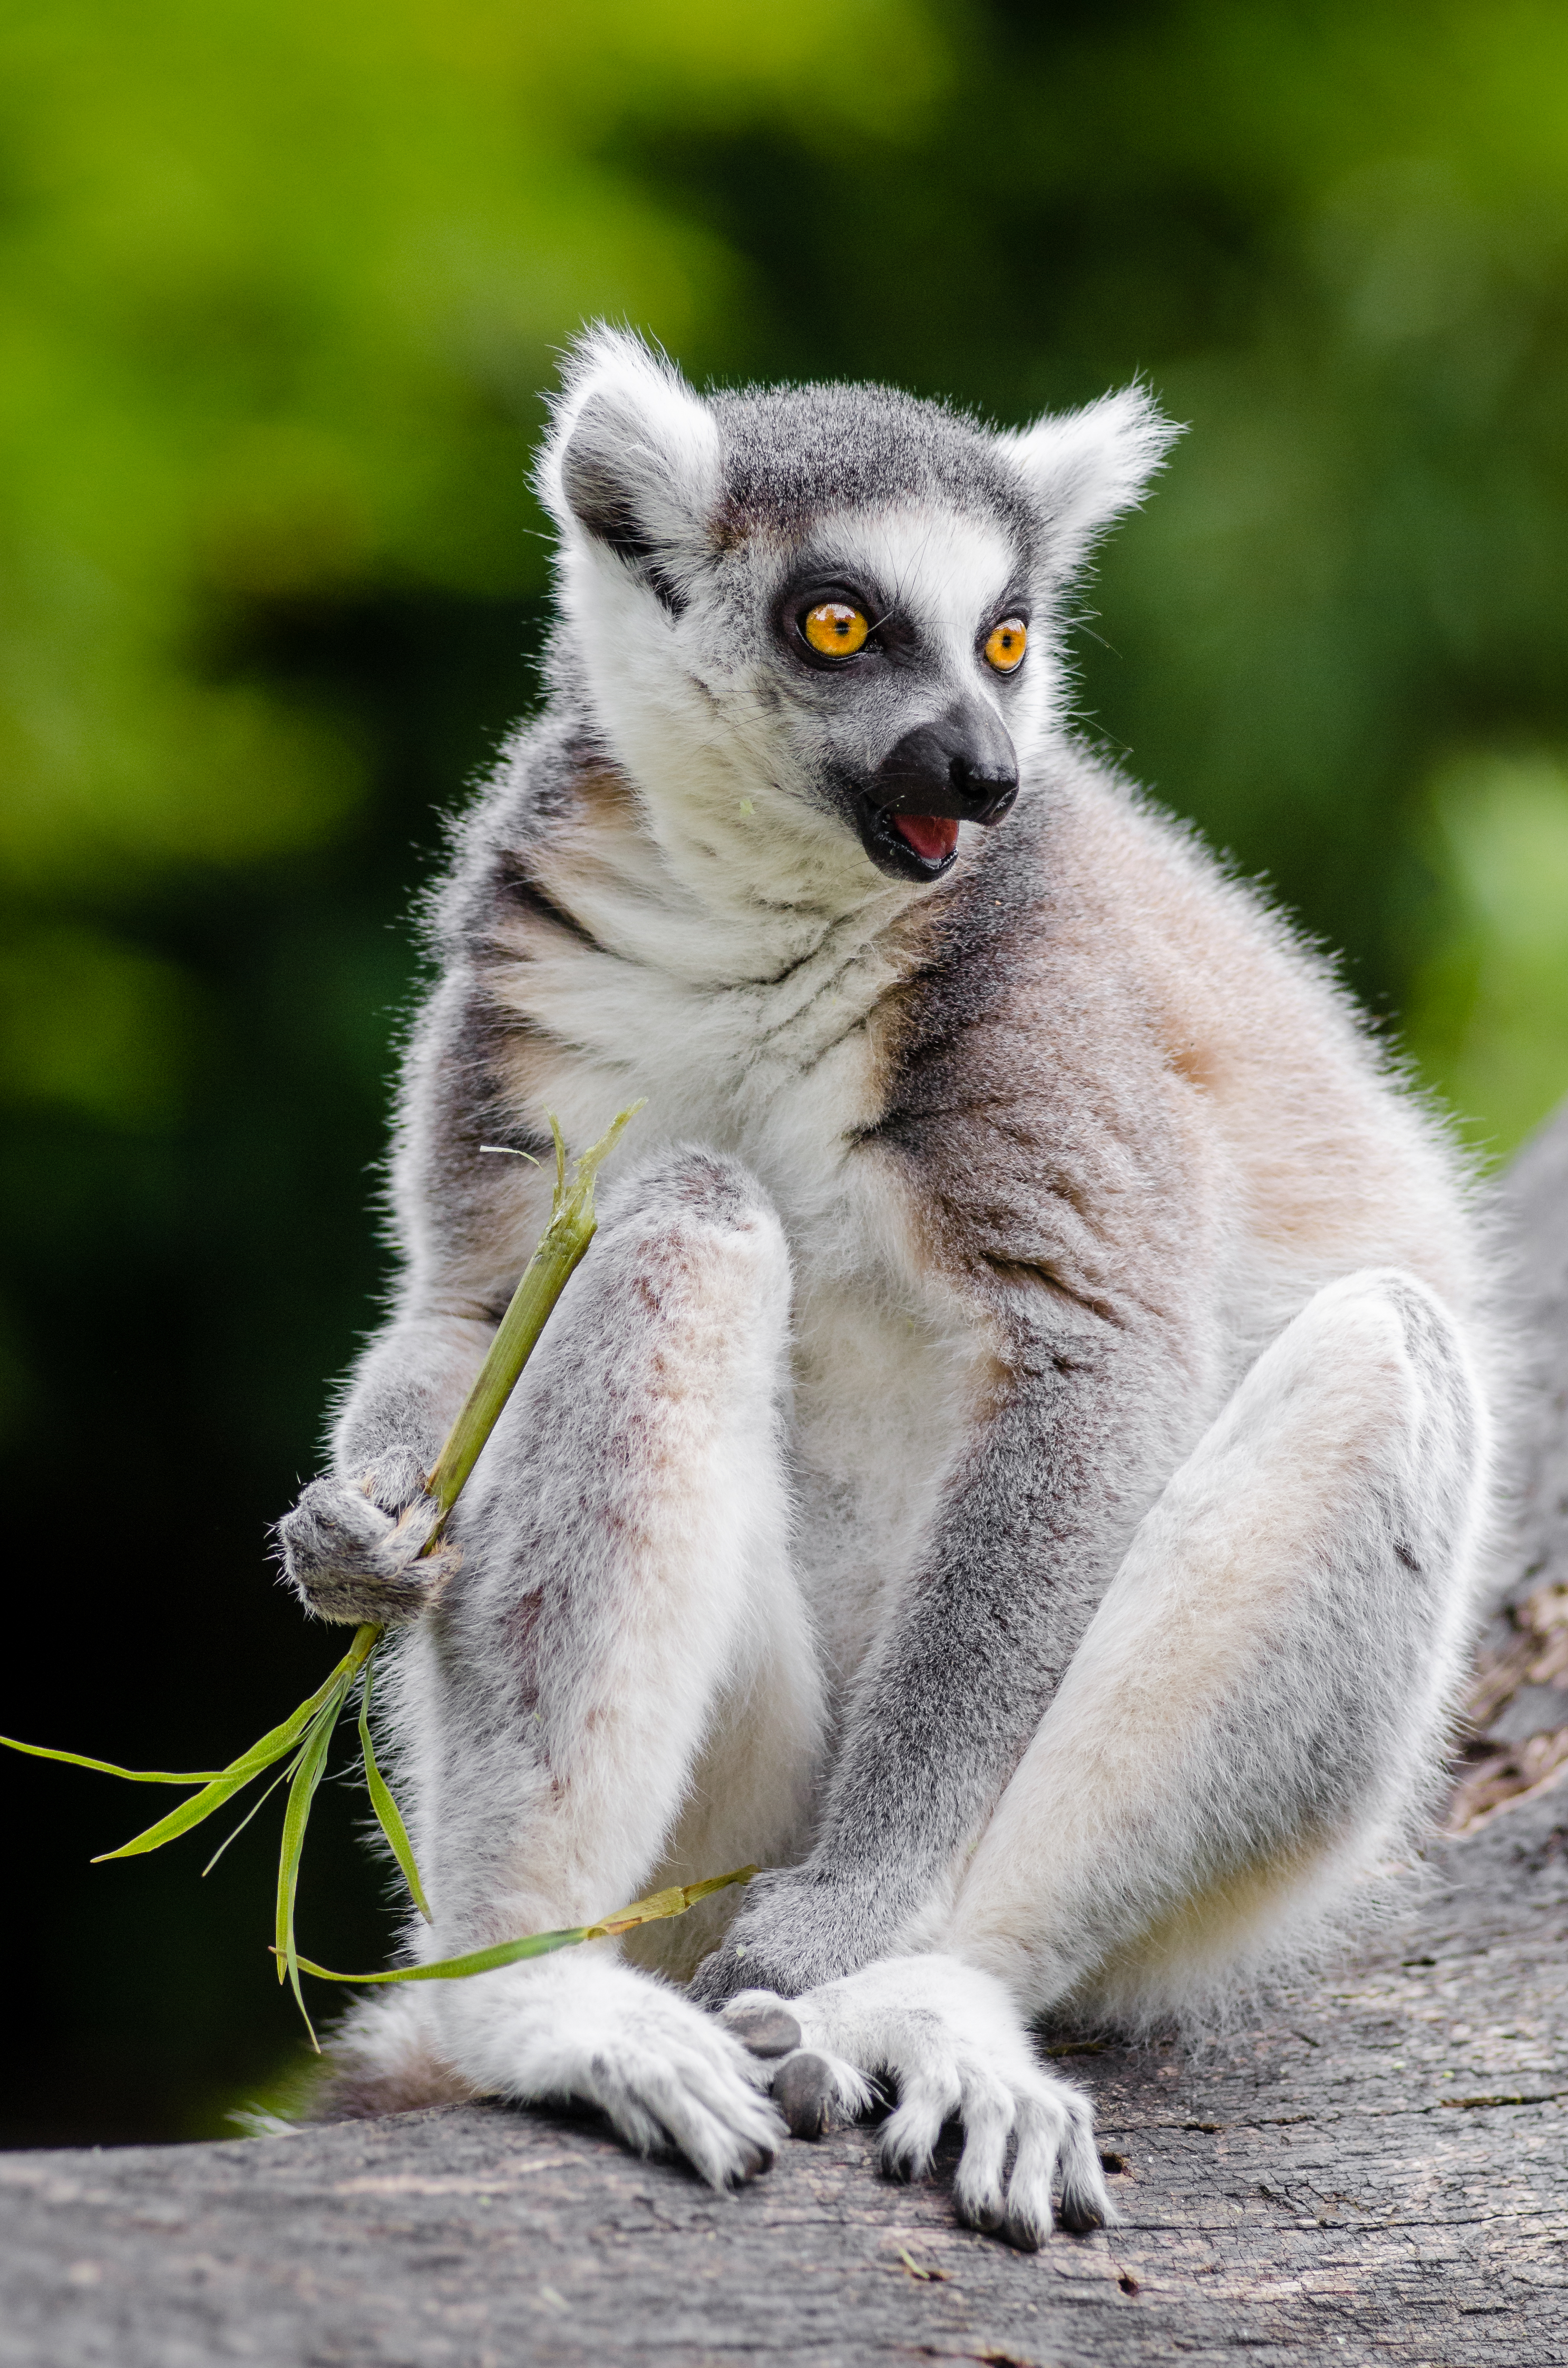
animal, wildlife, zoo, mammal, fauna, primate, squirrel monkey, madagascar, vertebrate, lemur, macaque, old world monkey